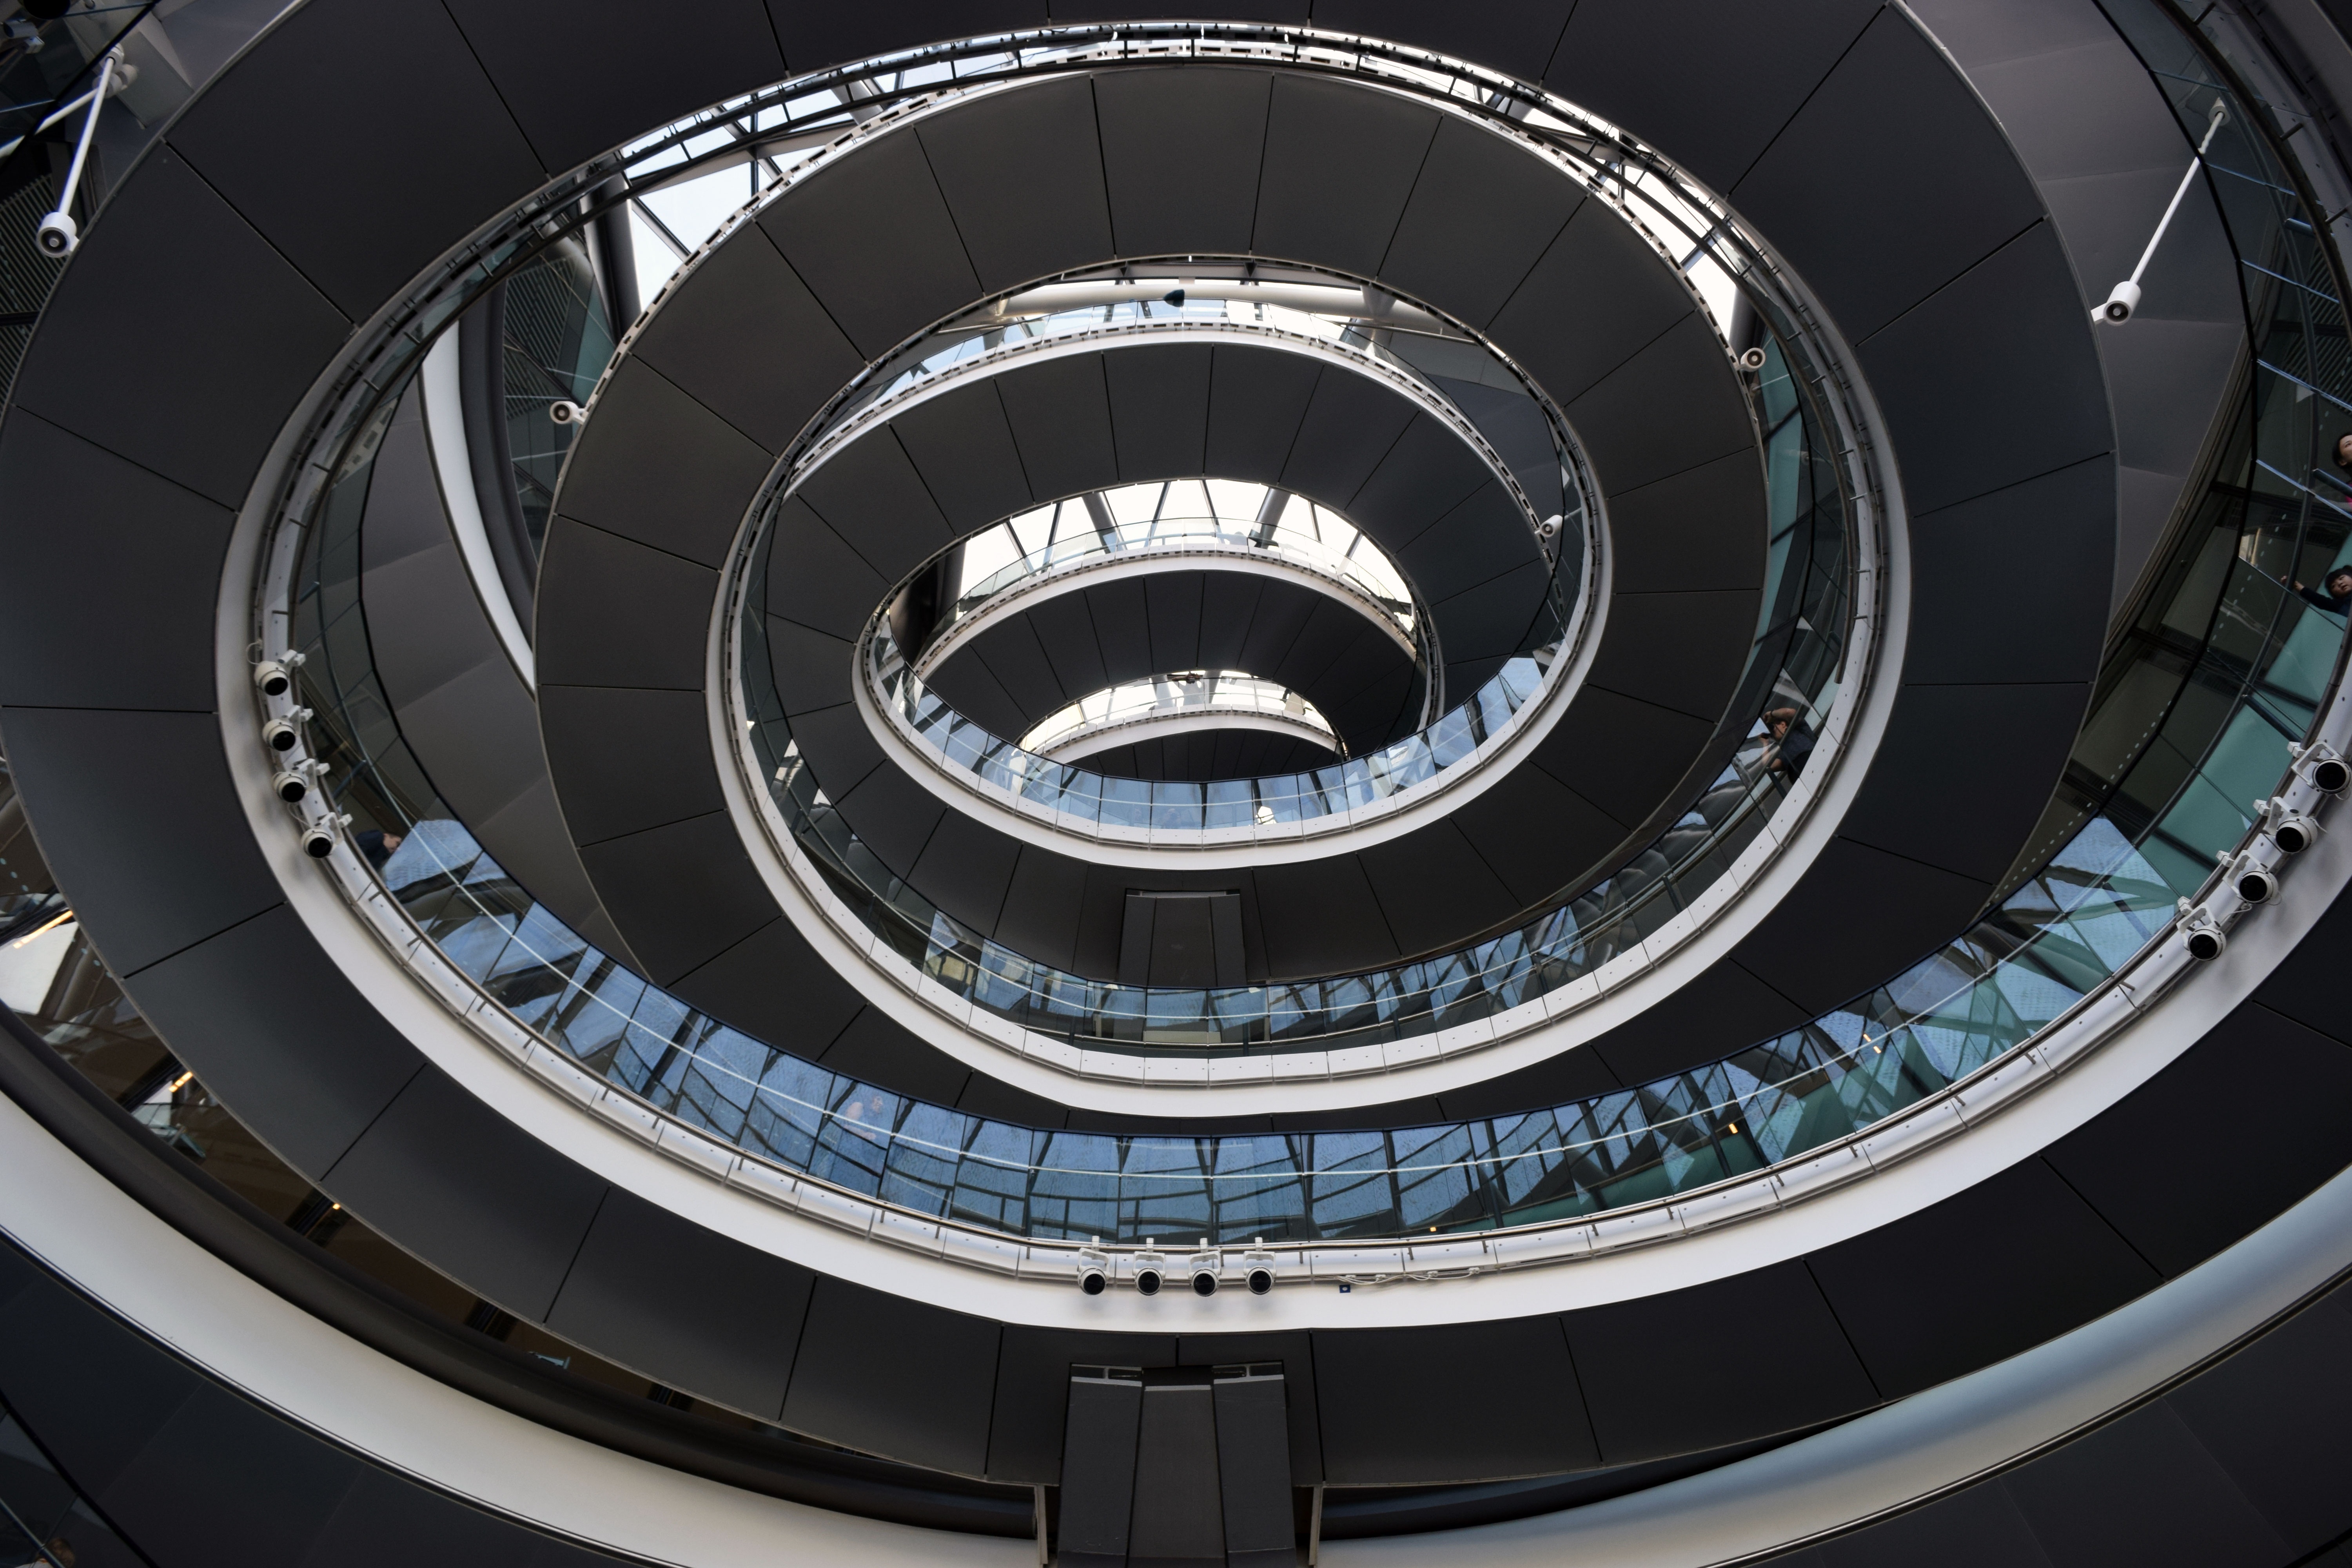
architecture, wheel, spiral, interior, building, space, circle, england, london, city hall, daylighting, london mayor